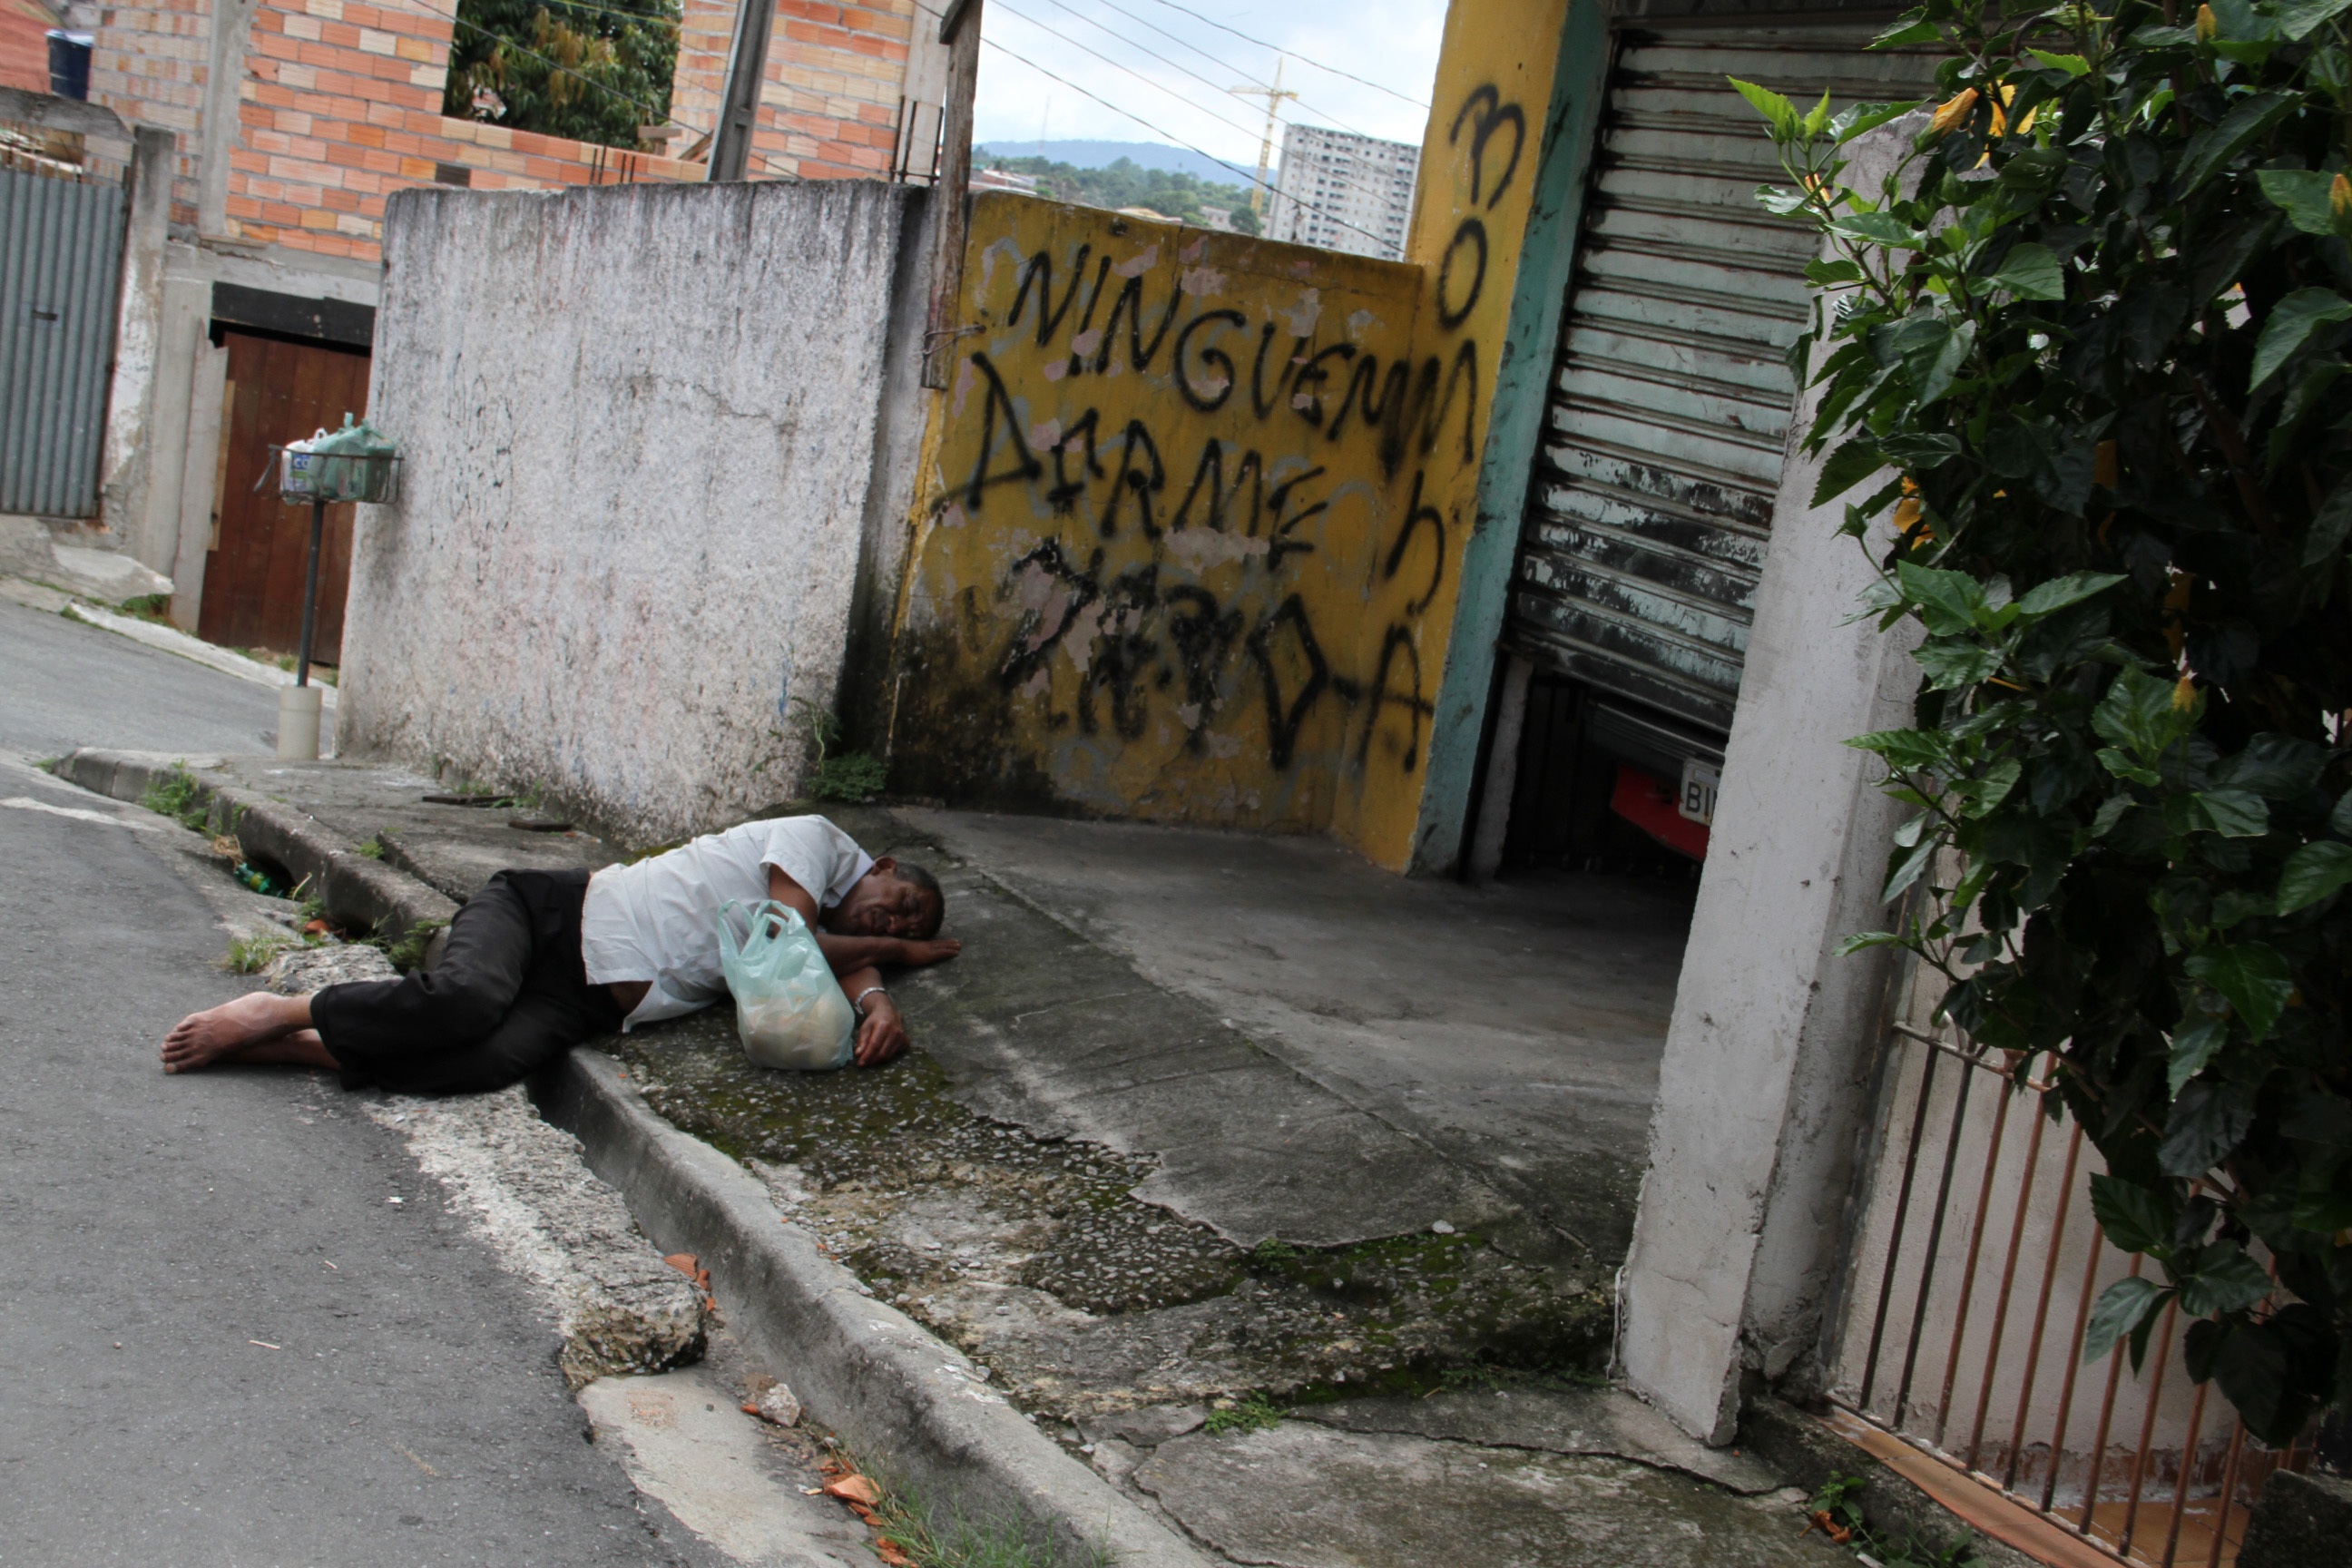
road, street, alley, wall, community, art, infrastructure, brazil, favela, urban area, carapicuiba city, street without sidewalks, pool of water, dead end street, brazilian reality, the real brazil, man sleeping on the street, man sleeping on the sidewalk